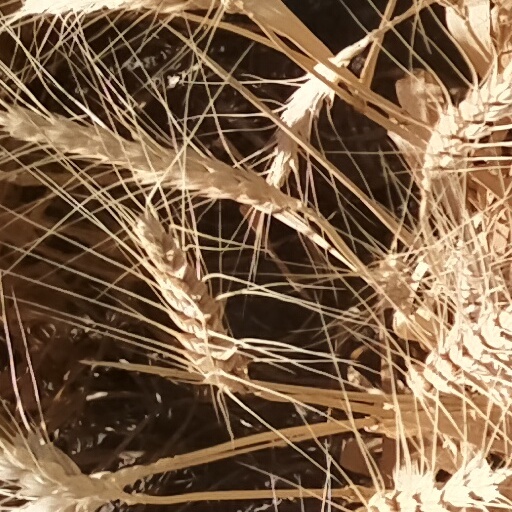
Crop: wheat